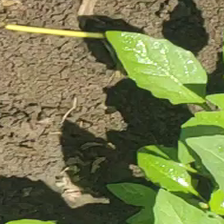
Weed species: Lamber_Quarter_plant(Chenopodium )